Benedict Groeschel

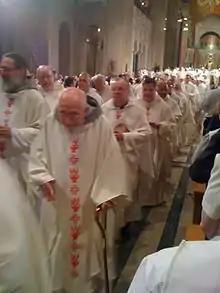
Groeschel in 2009

Benedict Joseph Groeschel, C.F.R. (July 23, 1933 – October 3, 2014) was an American Franciscan friar, Catholic priest, retreat master, author, psychologist, activist, and television host. He hosted the television talk program "Sunday Night Prime" (originally "Sunday Night Live") on the Eternal Word Television Network, as well as several serial religious specials.